Anne de Montmorency, 1st Duke of Montmorency

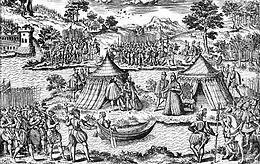
Peace of Amboise, primarily negotiated between Montmorency and Condé to bring the First War of Religion to a close

With Montmorency's influence in the kingdom therefore weakened, some of his clients broke away from him and became clients of the Lorraine family. One such noble who was sensitive to the way the wind was blowing was the governor of Berry La Châtre who had long been in Montmorency's sphere.